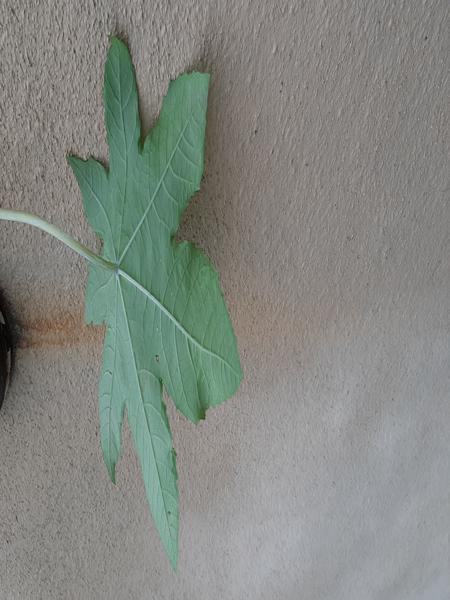
Plant: Castor